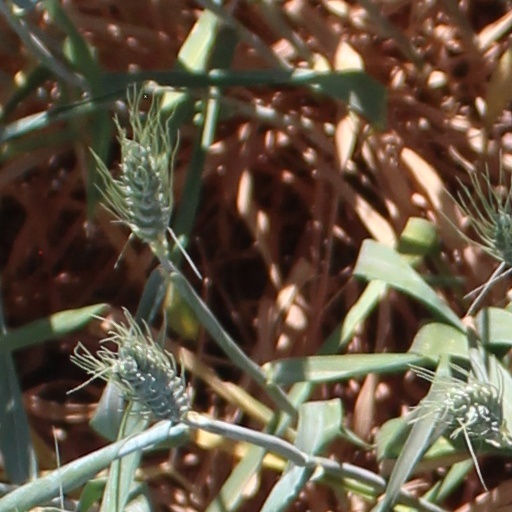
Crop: wheat